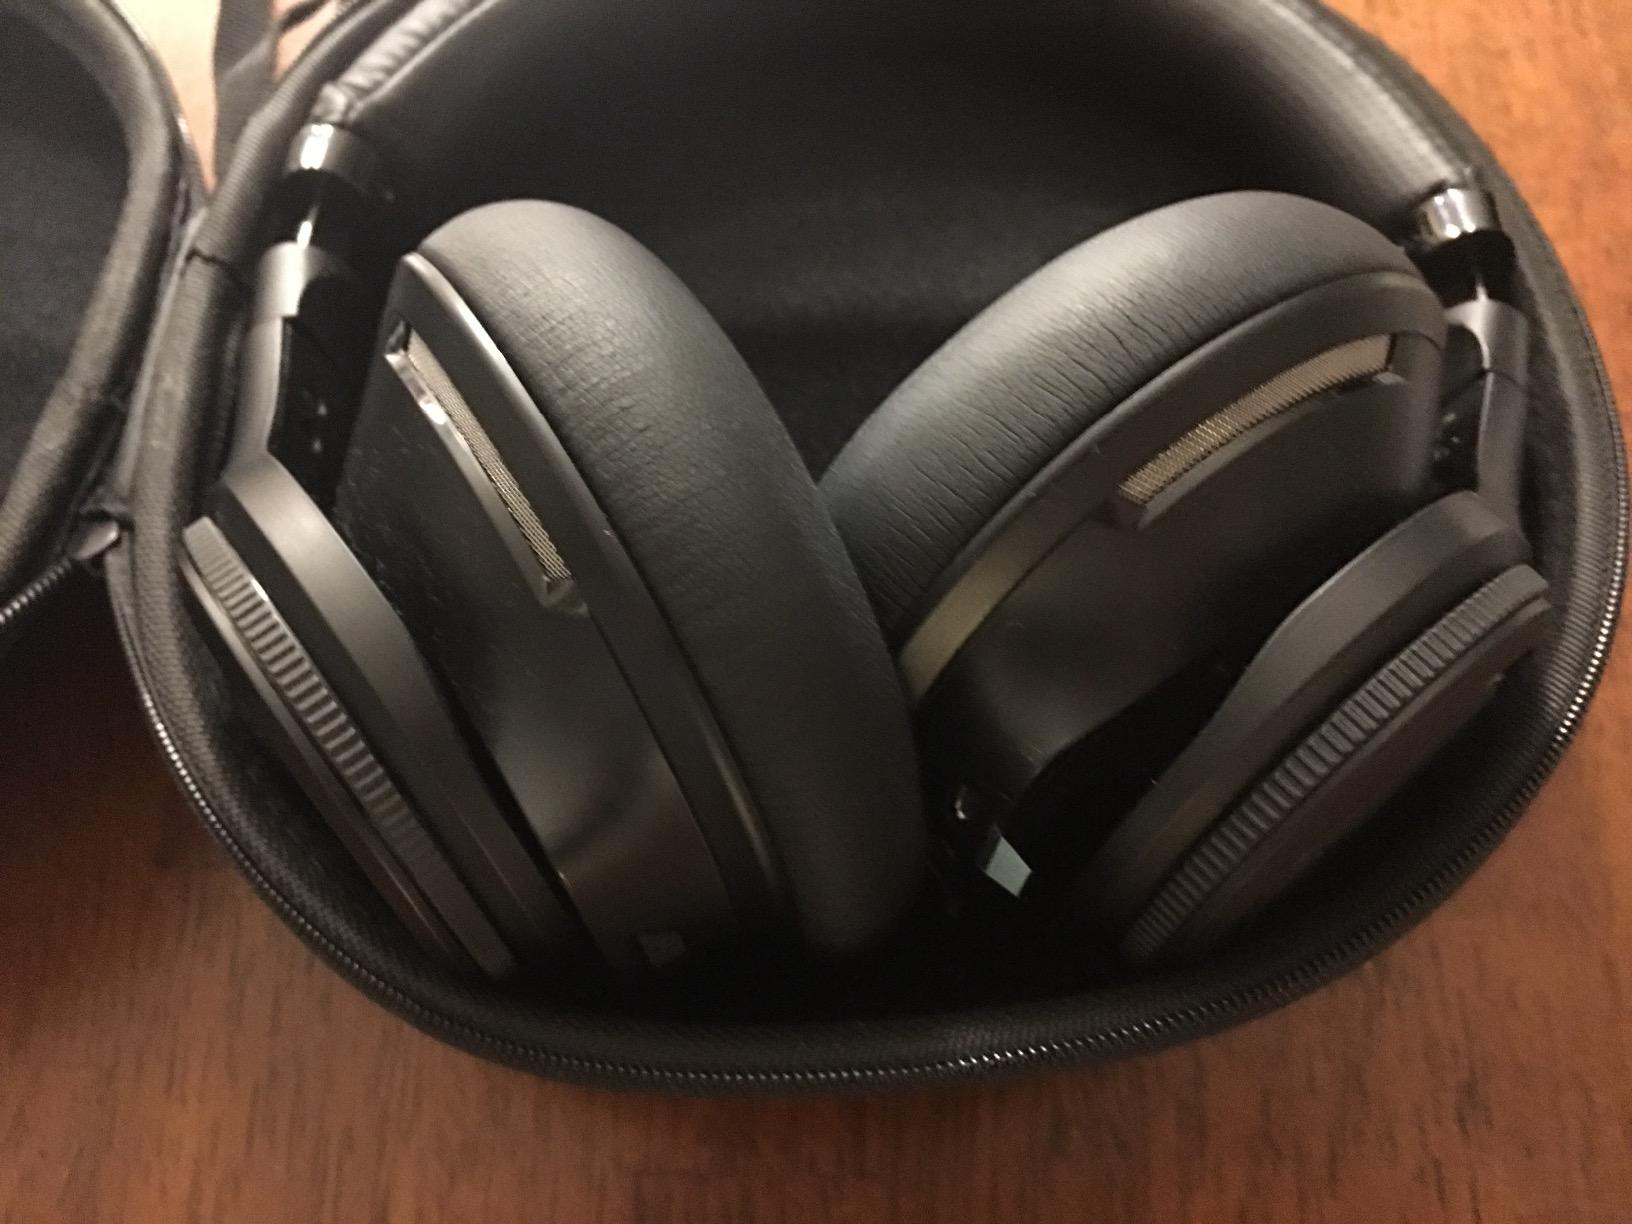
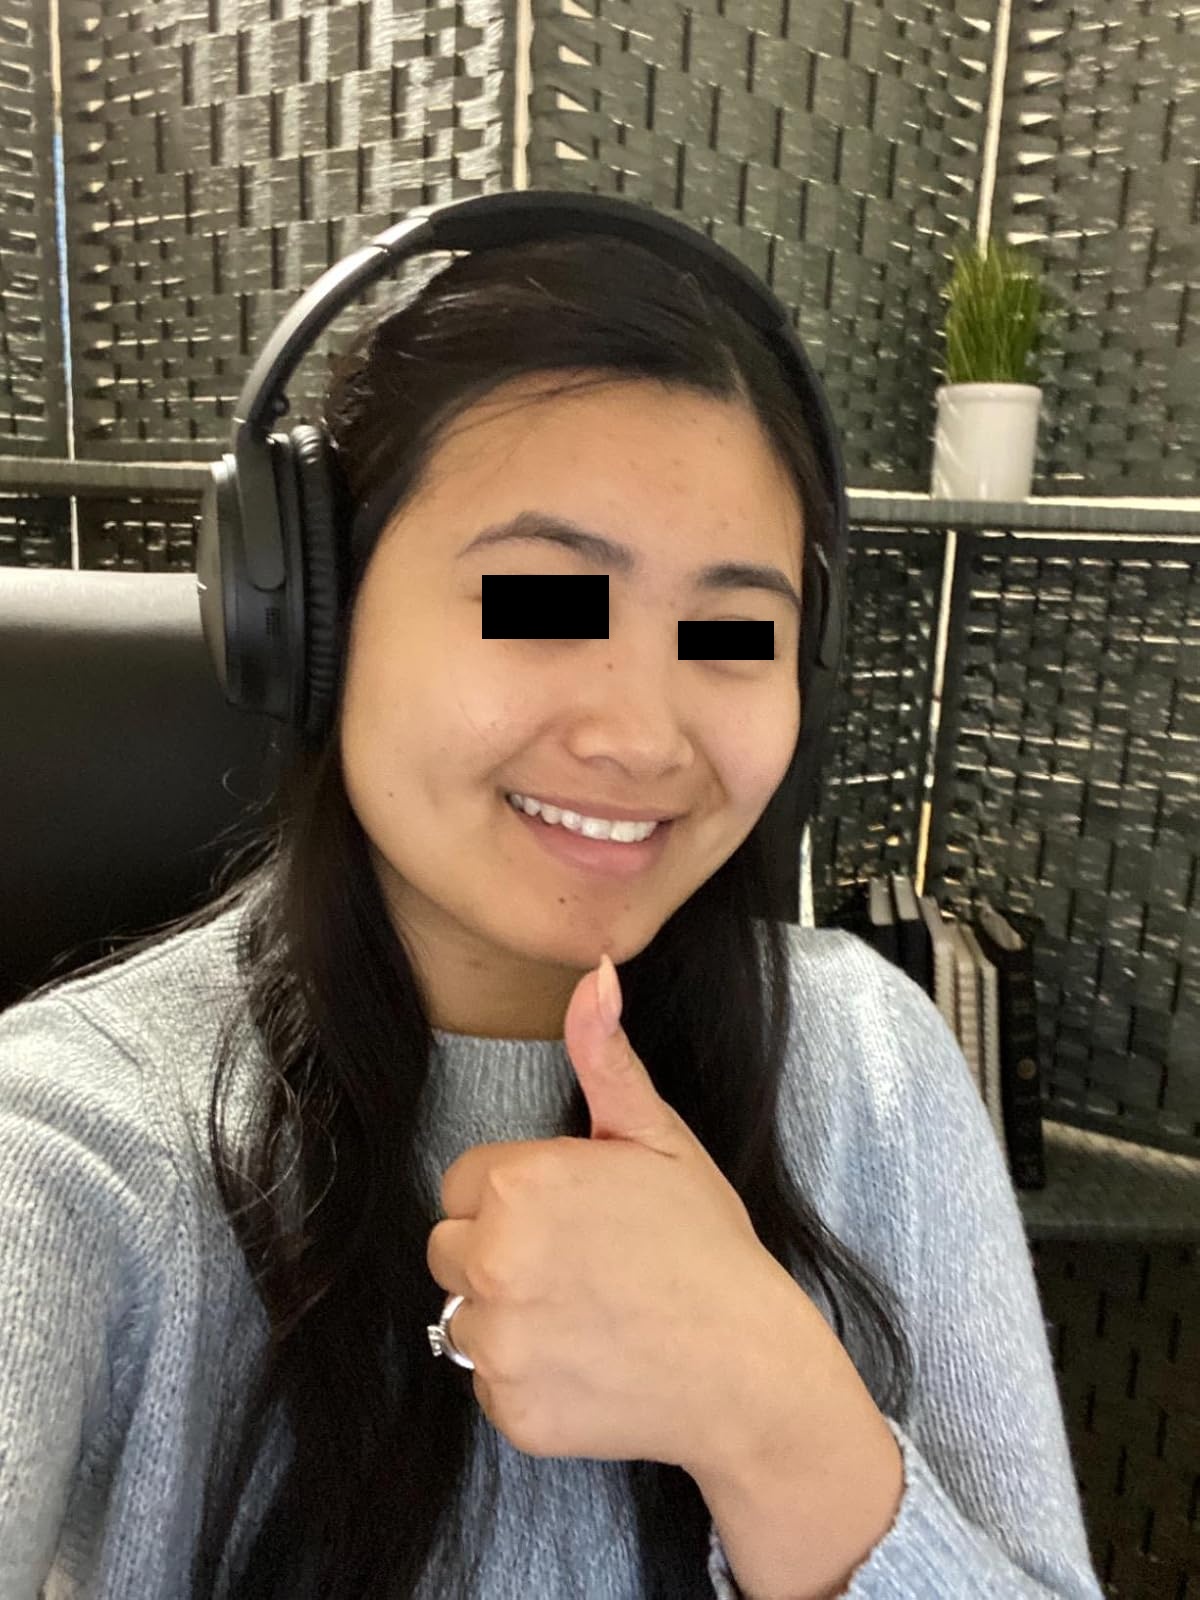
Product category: headphones
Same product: no